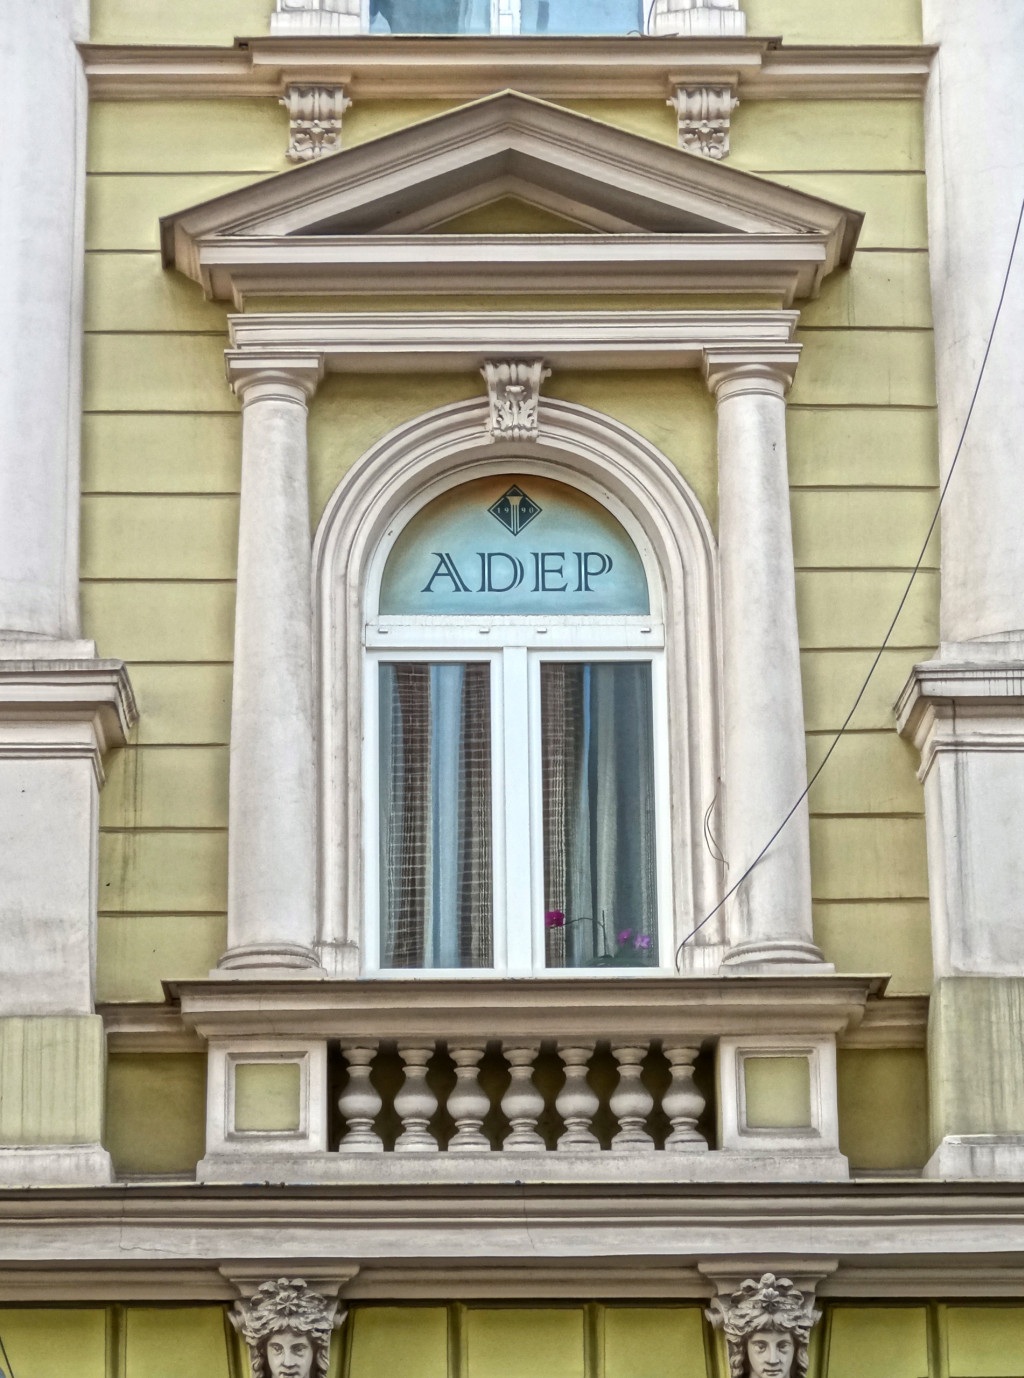
architecture, mansion, house, window, building, palace, balcony, arch, column, facade, poland, synagogue, estate, classical architecture, bydgoszcz